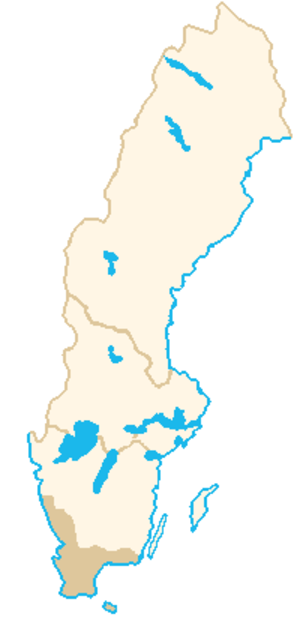
Le Skåneland est une région historique de la Suède, située tout au sud du Götaland. Appartenant au Danemark durant le Moyen Âge, elle fut cédée au Royaume de Suède en 1658 par le traité de Roskilde.